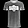
Label: T - shirt / top